Environmental art

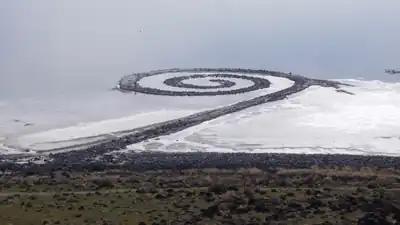
Robert Smithson, "Spiral Jetty", 2005

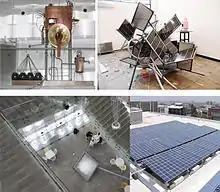
Ralf Sander, "World Saving Machine III", MoA Museum of Art, Seoul, South Korea

Just as the earthworks in the deserts of the west grew out of notions of landscape painting, the growth of public art stimulated artists to engage the urban landscape as another environment and also as a platform to engage ideas and concepts about the environment to a larger audience. While this earlier work was mostly created in the deserts of the American west, the end of the 1970s and the beginning of the 1980s saw works moving into the public landscape. Artists like Robert Morris began engaging county departments and public arts commissions to create works in public spaces such as an abandoned gravel pit. Herbert Bayer used a similar approach and was selected to create his Mill Creek Canyon Earthworks in 1982. The project served functions such as erosion control, a place to serve as a reservoir during high rain periods, and a 2.5 acre park during dry seasons. Lucy Lippard's groundbreaking book, on the parallel between contemporary land art and prehistoric sites, examined the ways in which these prehistoric cultures, forms and images have "overlaid" onto the work of contemporary artists working with the land and natural systems.